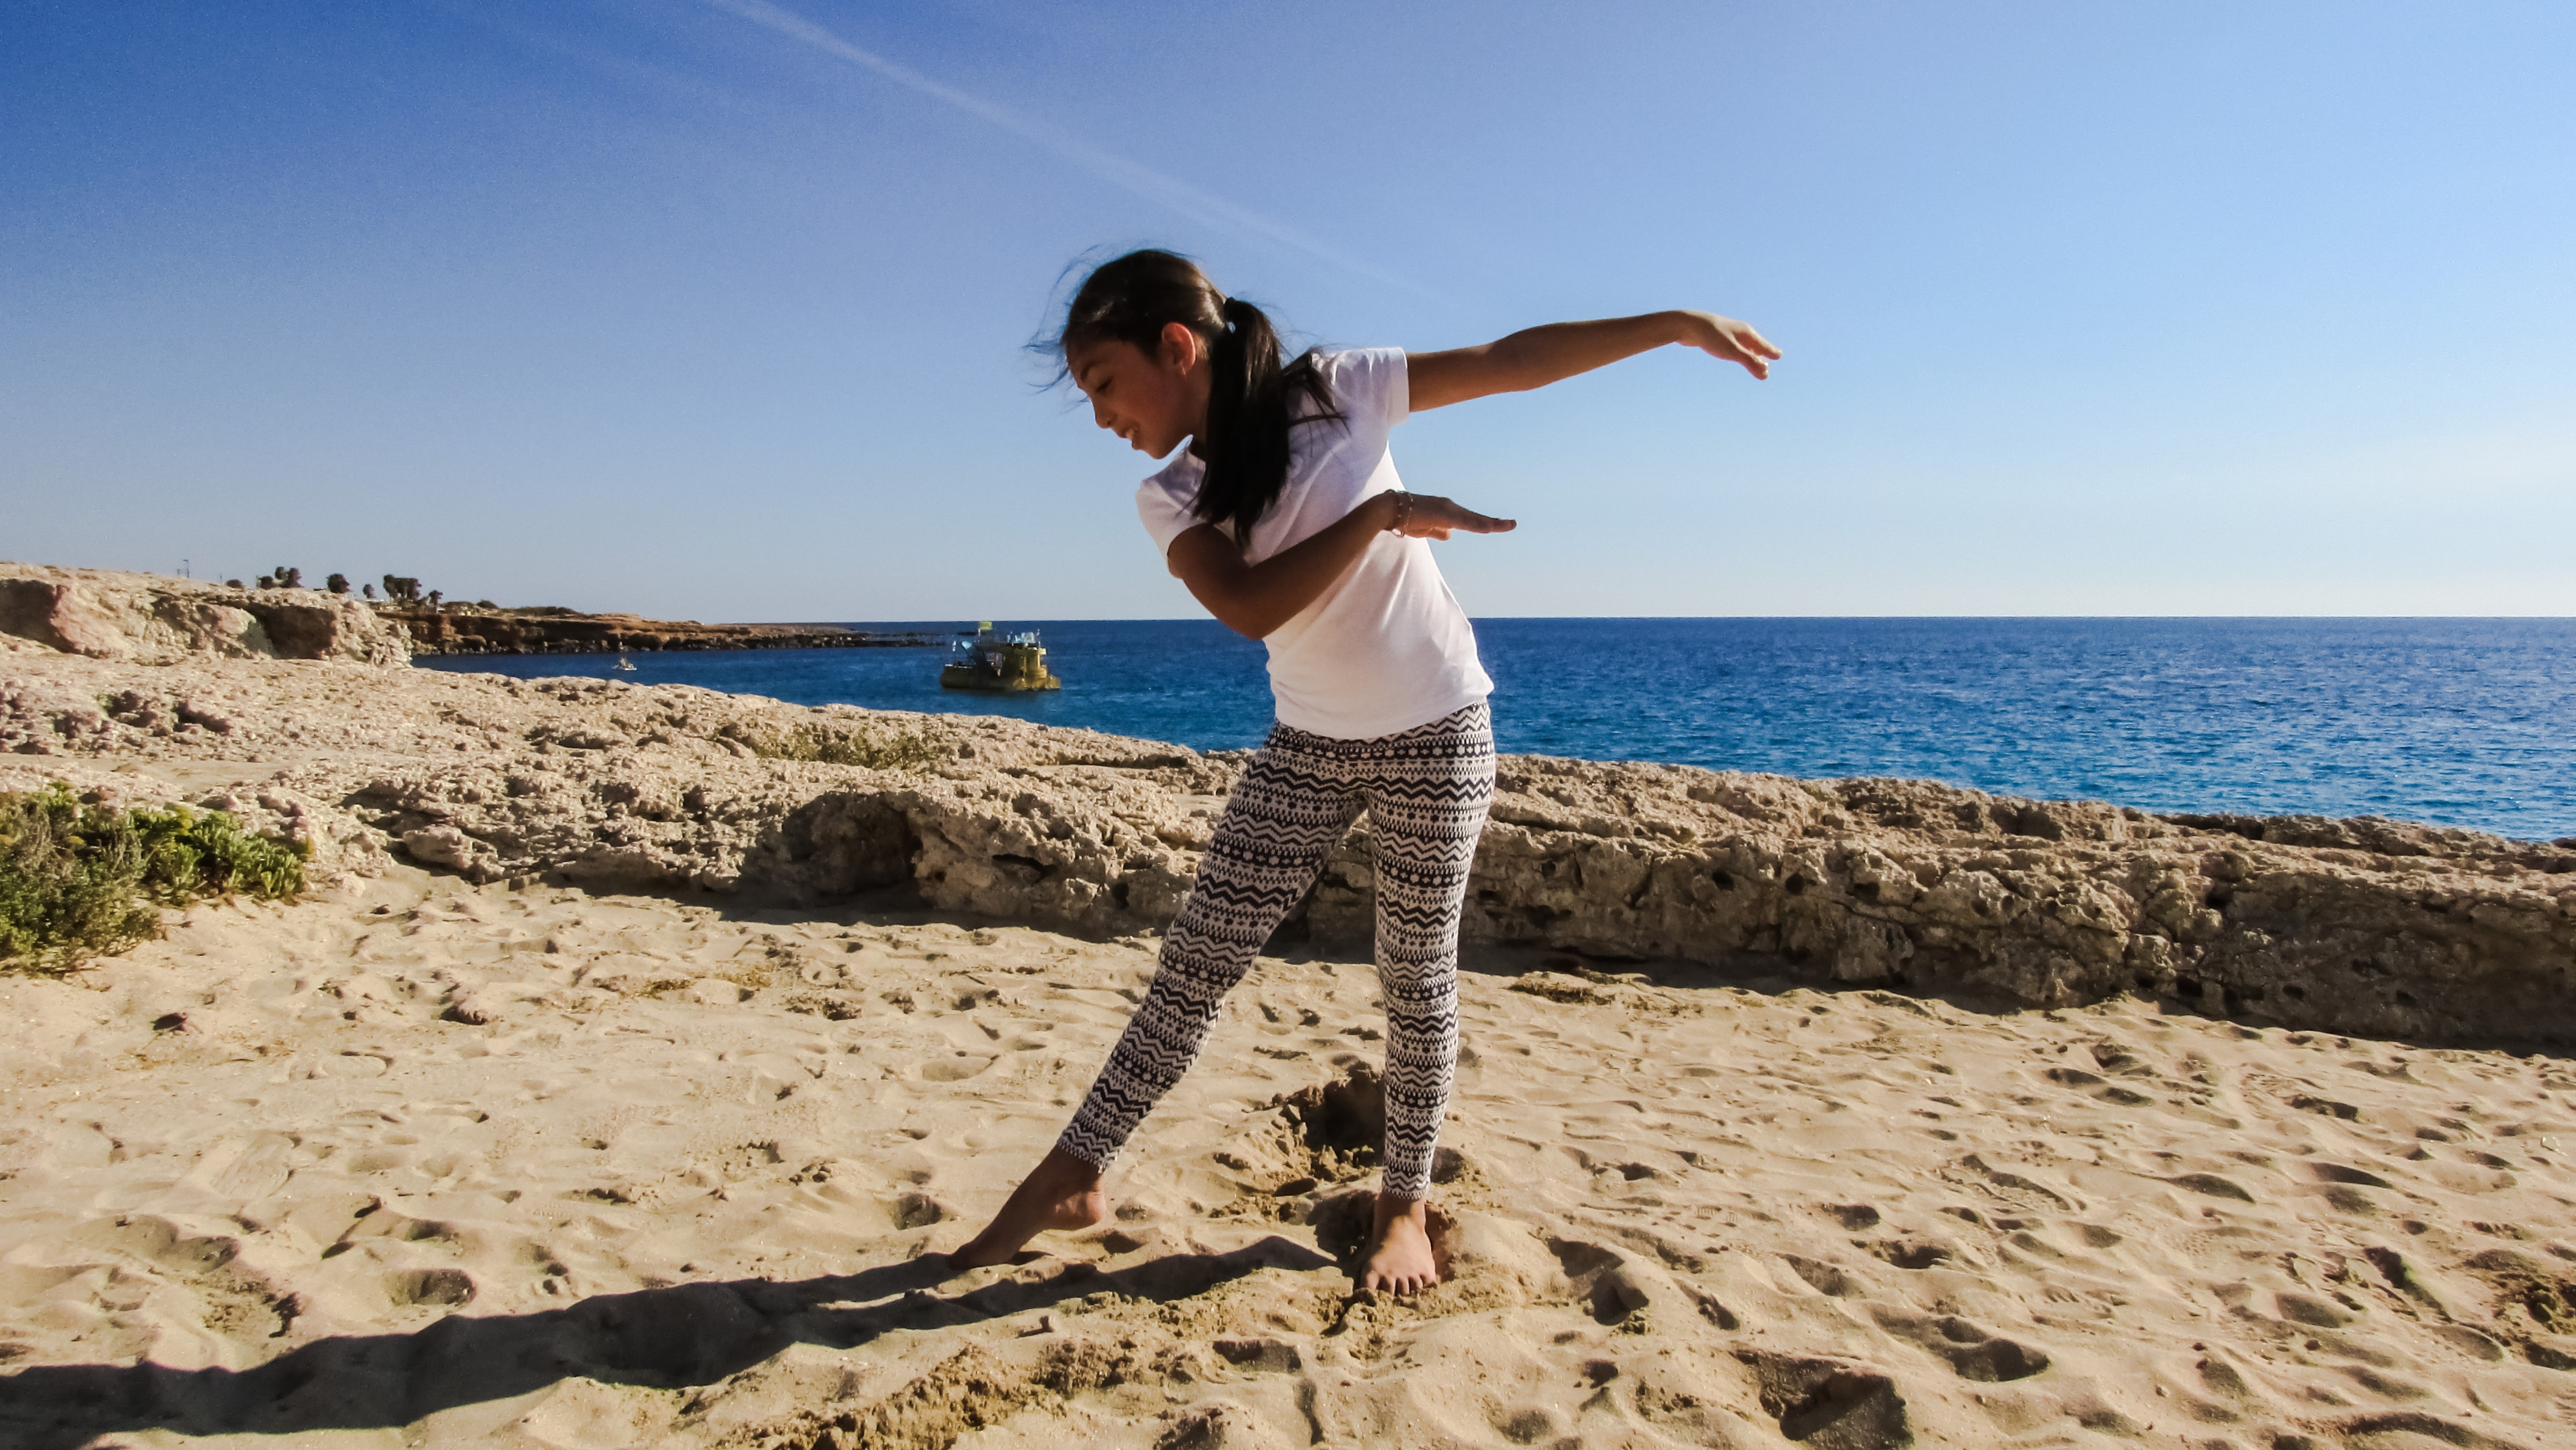
beach, sea, coast, nature, outdoor, sand, girl, shore, kid, vacation, motion, child, activity, fun, happy, dancing, active, natural environment